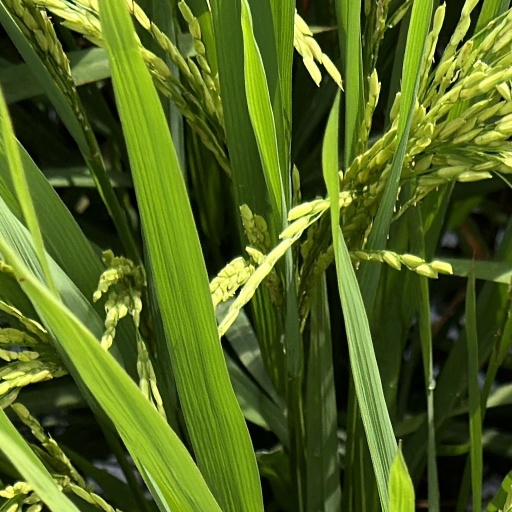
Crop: rice